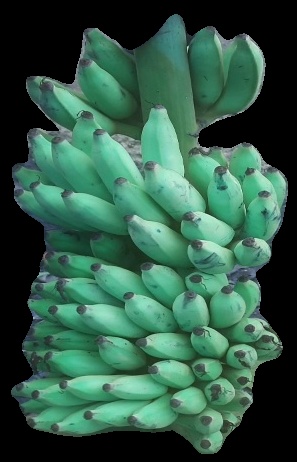
Variety: elakki-bale
Grade: grade2